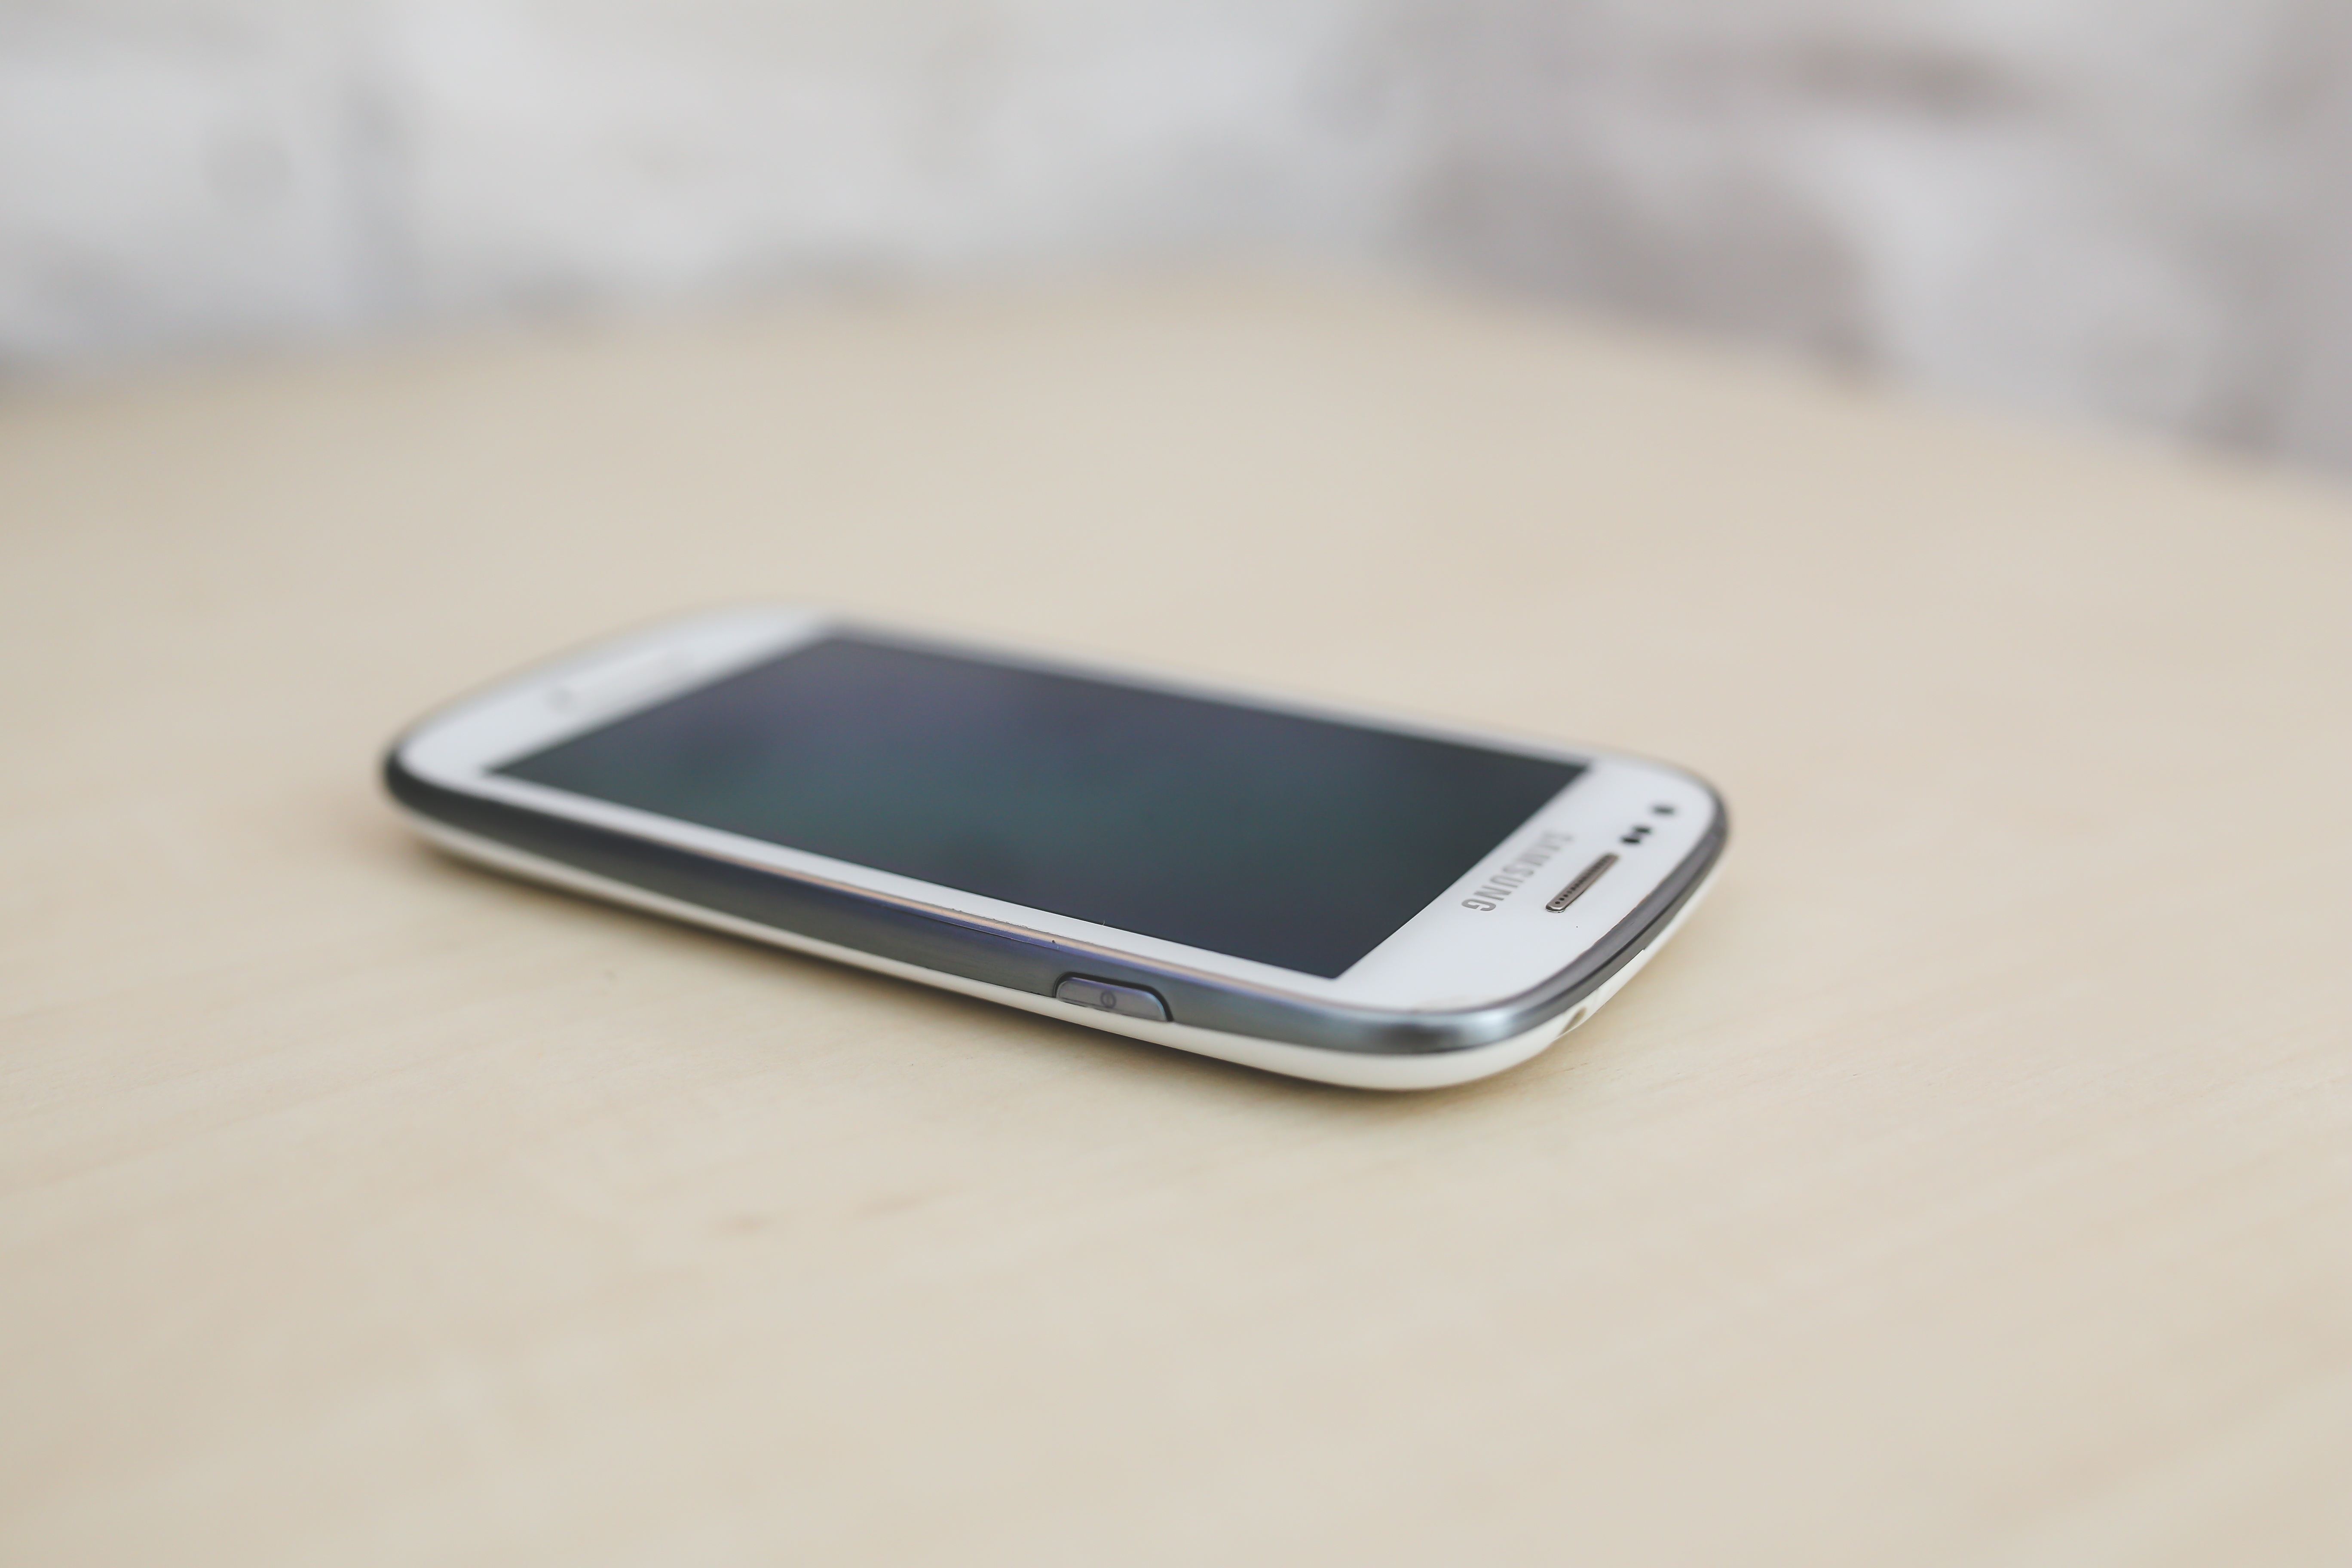
smartphone, mobile, screen, technology, white, phone, telephone, gadget, mobile phone, product, electronic device, portable communications device, communication device, screentouch